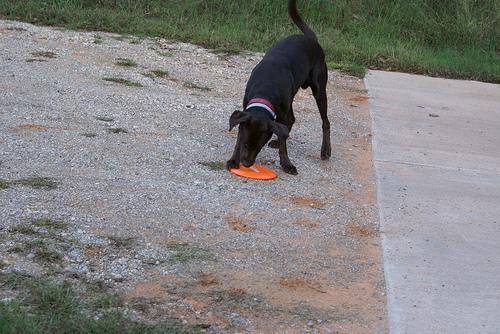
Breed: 3580-n000122-Labrador_retriever